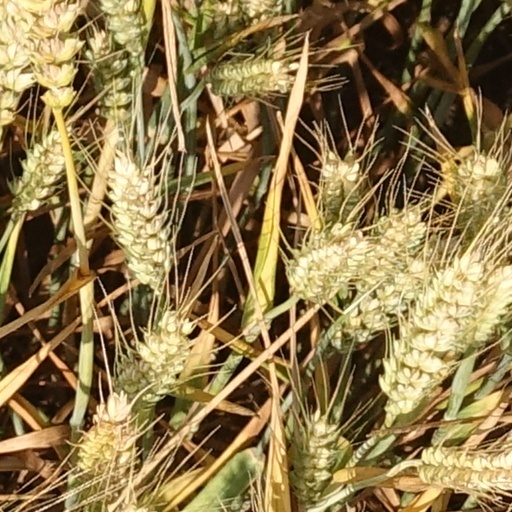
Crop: wheat